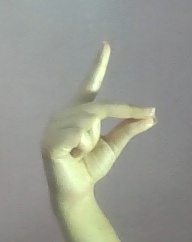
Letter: ta